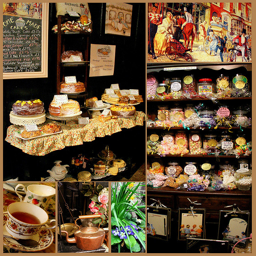
A store shelf filled with food next to a table with cakes.
Packaged cakes and candies fill shelves of display cases.
An old fashion setup with cakes, candy, and tea.
A shop has deserts and candy on the shelves.
A collage of tea, cakes, and items for sale on a shelf at a store.